Geology of Illinois

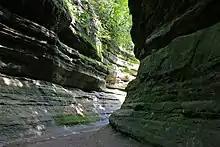
Canyons at Starved Rock State Park were carved by the Kankakee Torrent.

Kankakee River State Park, located in Kankakee County, contains evidence of the catastrophic Kankakee Torrent that occurred roughly 19,000 years ago. This event occurred when the dam of a glacial lake located in what is now the Lower Peninsula of Michigan failed catastrophically, leading to a massive influx of water down the channel of the modern Kankakee River. Evidence of this flood can be seen in the high rubble bars that run parallel to the modern river. The torrent also cut through the bedrock of the Joliet Dolomite; this caused the formation of waterfalls in tributaries of the Kankakee as their waters flowed over the hard bedrock and fell down into the canyon cut by the torrent. The Rock Creek Canyon is home to one such waterfall, which is eroding upstream at a rate of 3 inches (7.5 cm) per year